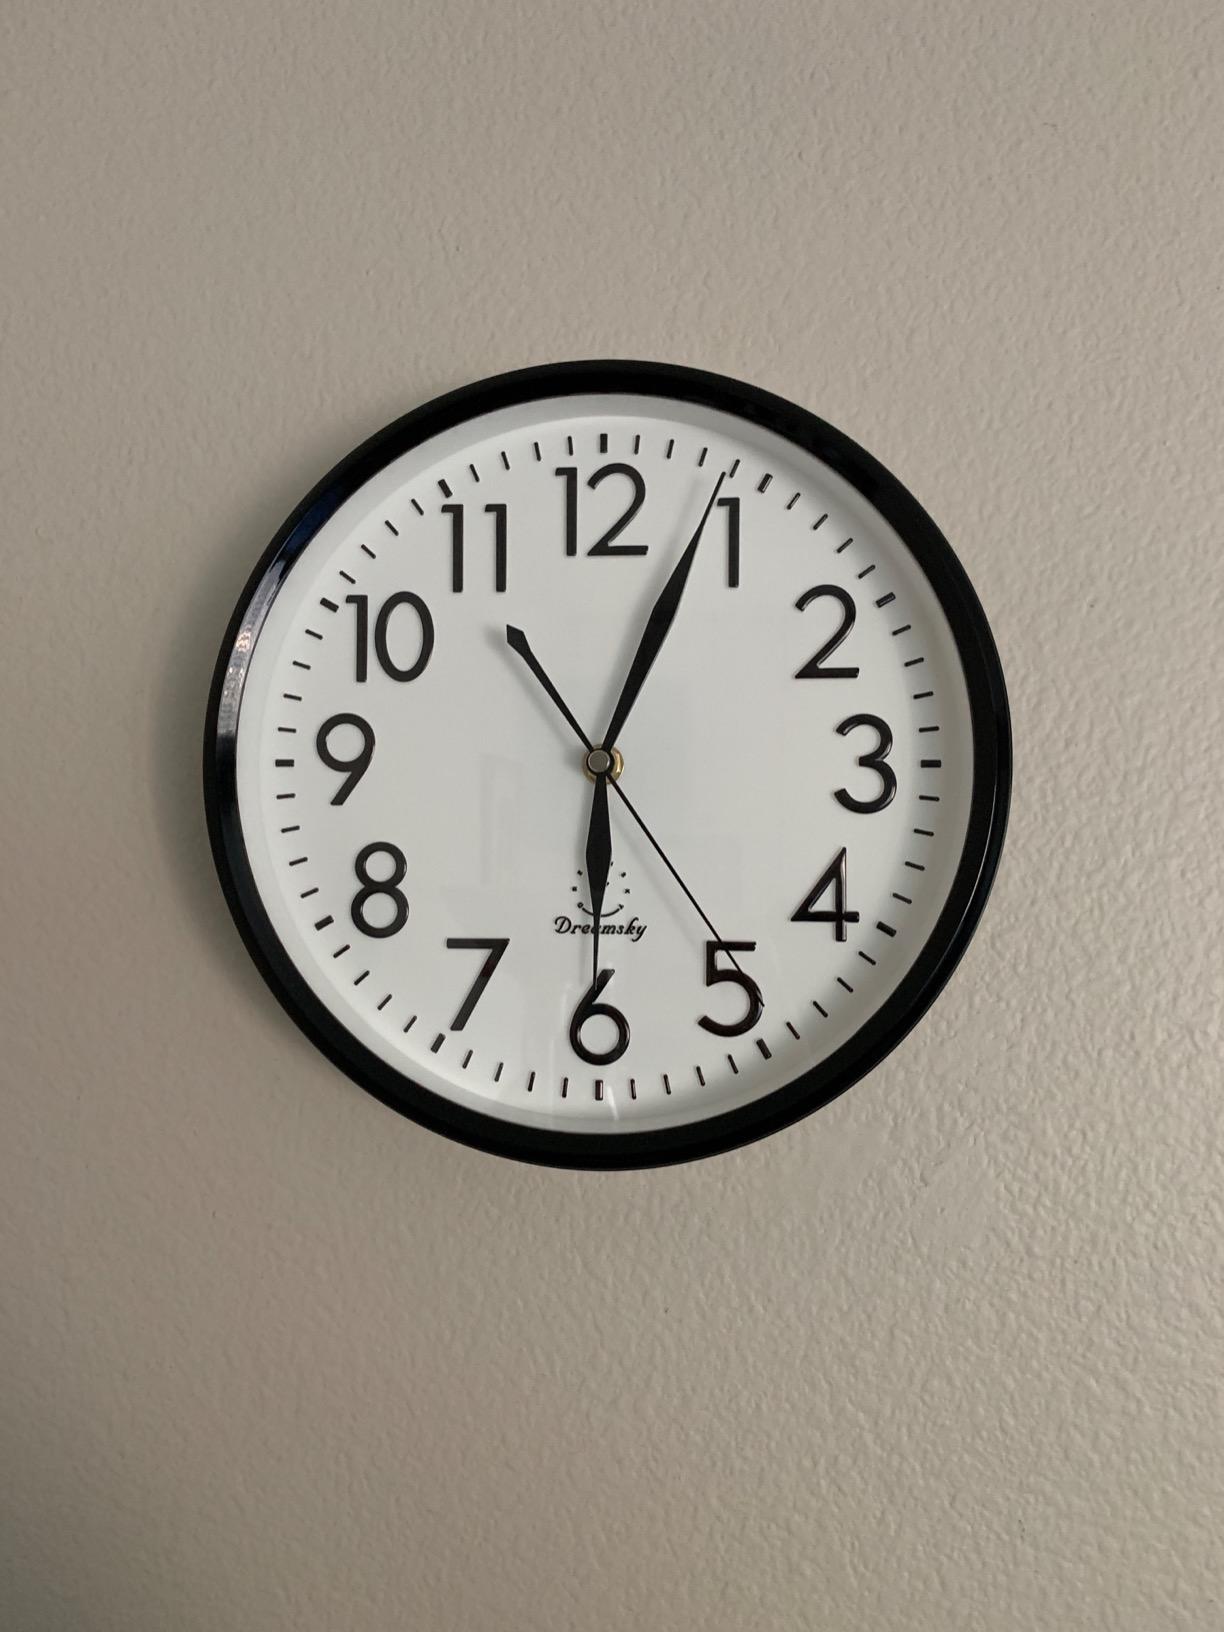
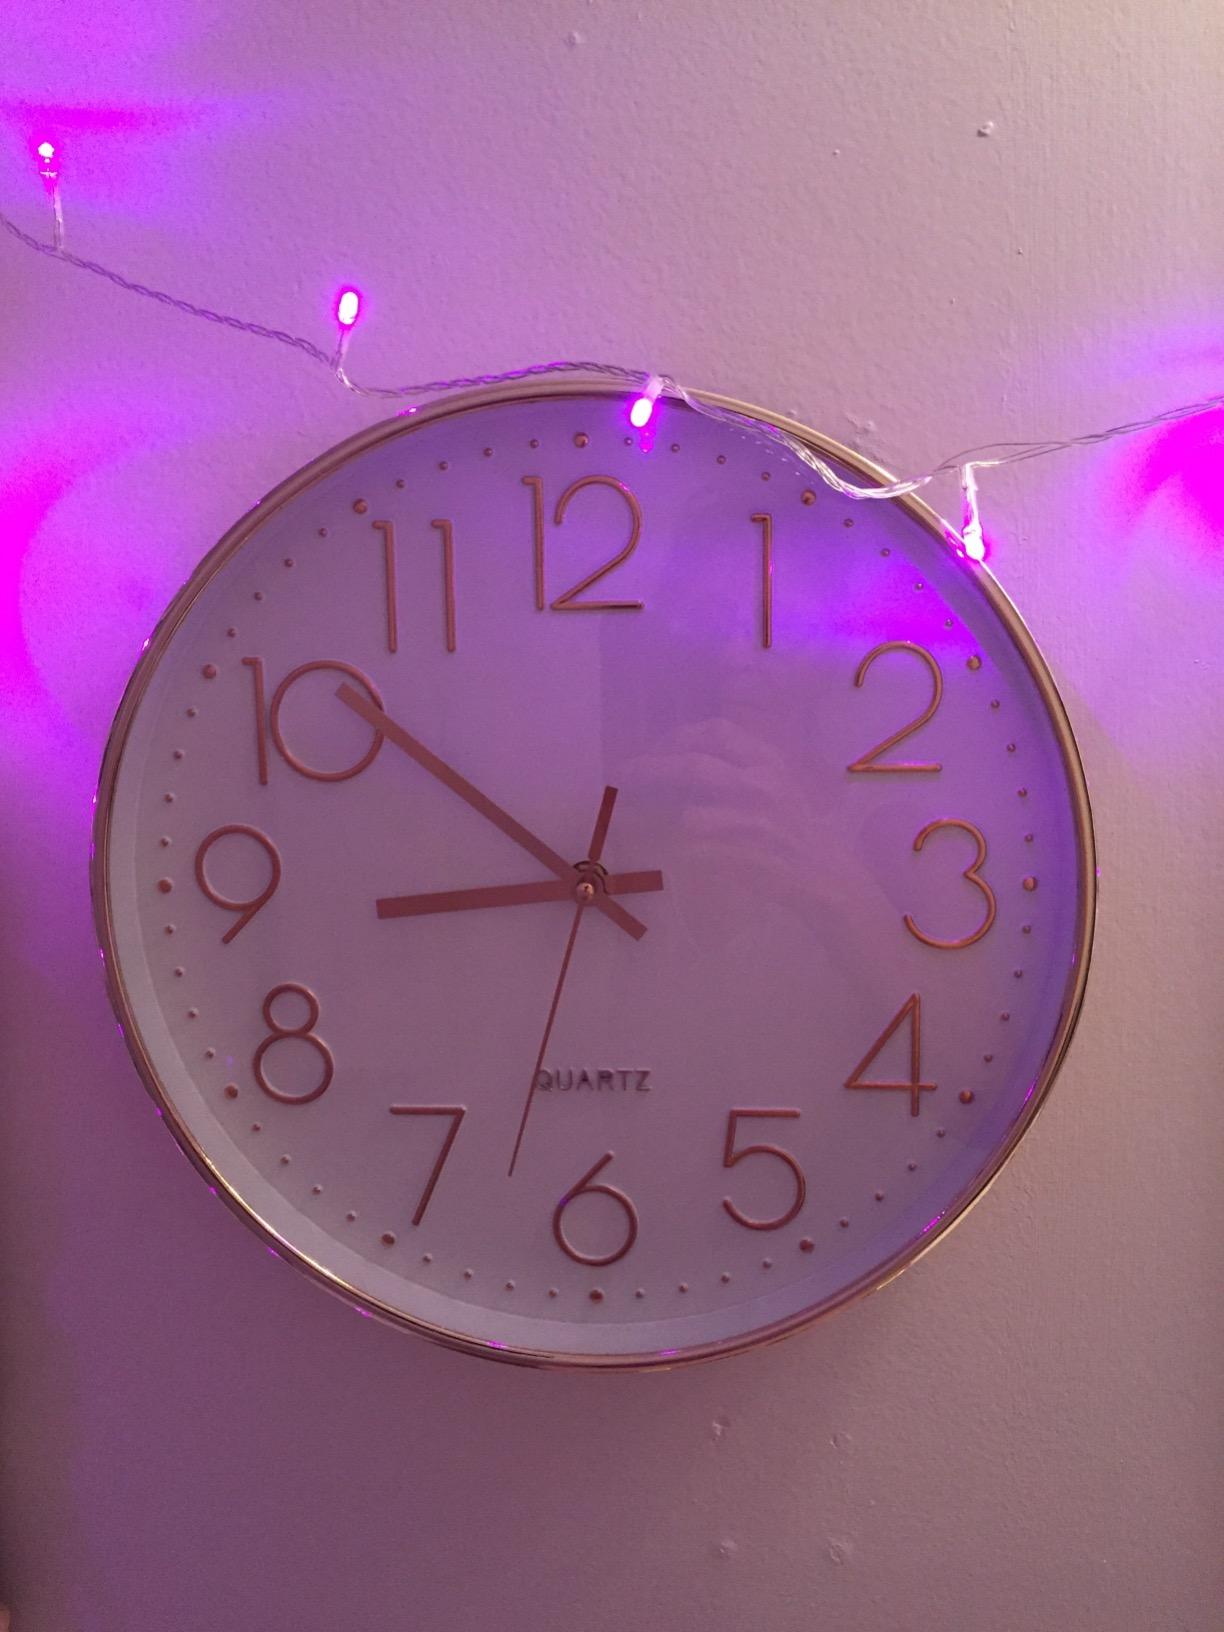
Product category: clock
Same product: no